Oldsmobile 88

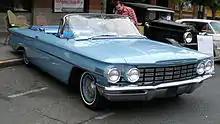
1960 Oldsmobile Dynamic 88 Convertible

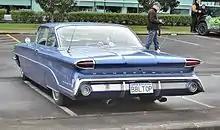
1960 Oldsmobile Dynamic 88 Holiday Scenicoupe, rear view

For 1958, GM was promoting its fiftieth year of production, and introduced Anniversary models for each Division.